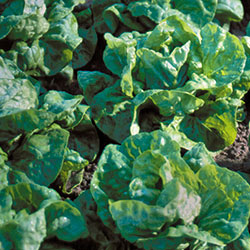
Plant: Lettuce
Disease: lettuce mosaic virus